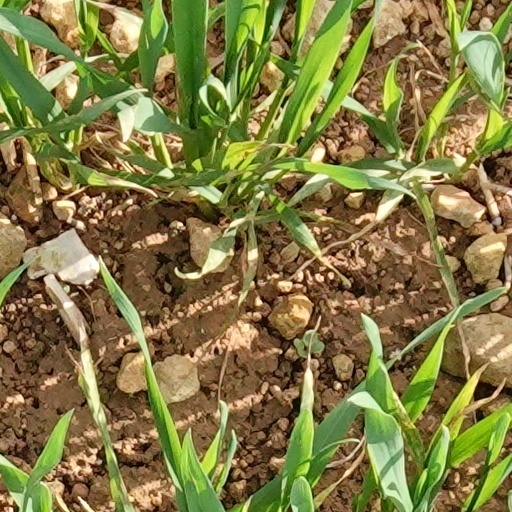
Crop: wheat